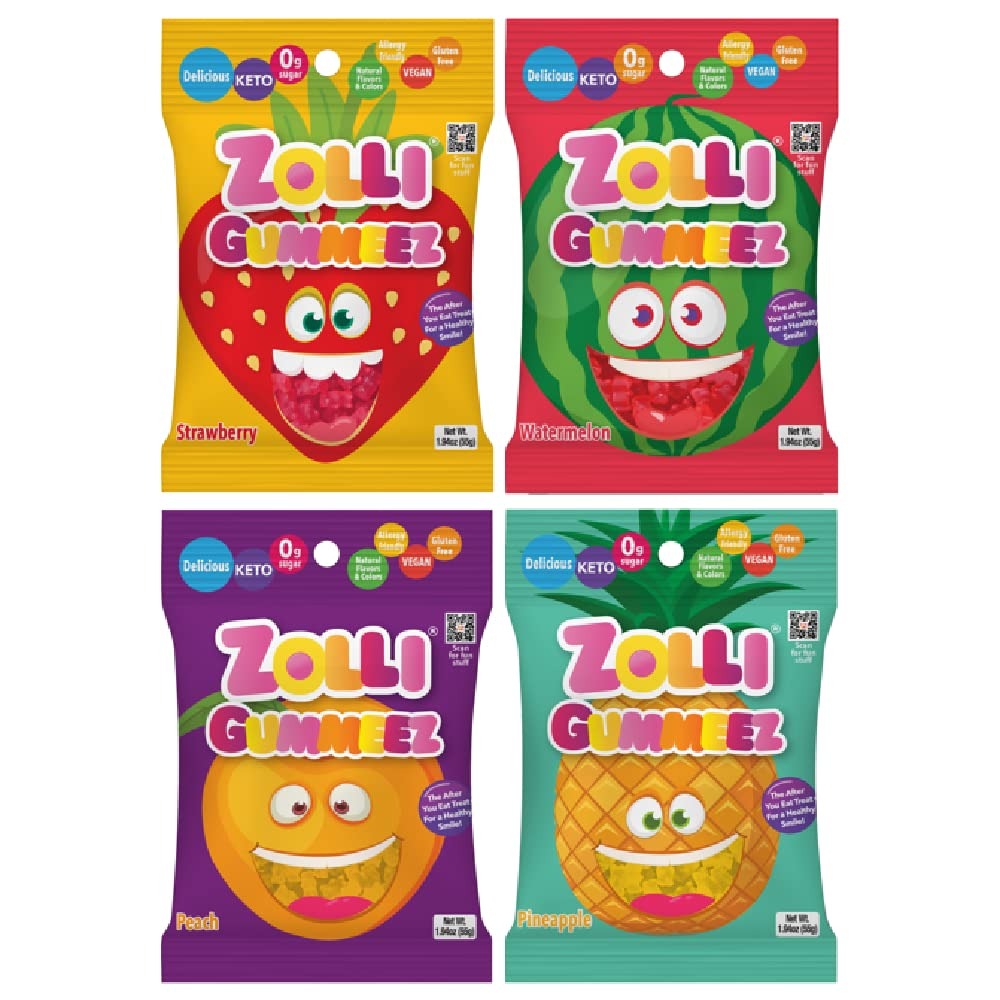
Item Name: Zolli Gummies Variety - Delicious Zero Sugar, Allergy-Free, KETO, Vegan Clean Teeth Candy - 4 Packs of 1.94oz Each for a Convenient and Flavorful Snacking Experience
Bullet Point 1: Delicious Gummy Variety: Zolli Gummies offer a delectable assortment of flavors, providing a delightful taste experience in every chew.
Bullet Point 2: Sugar-Free & Keto-Friendly: Enjoy guilt-free snacking with our sugar-free gummies, perfect for those seeking a tasty treat without added sugars and suitable for a keto lifestyle.
Bullet Point 3: Dentist-Approved Formula: Zolli Gummies are dentist-approved, promoting oral health with a dental-friendly formula that makes them a smart choice for all ages.
Bullet Point 4: Kid-Friendly and Adult-Approved: With a delightful taste that appeals to both kids and adults, Zolli Gummies are the perfect treat for the whole family, offering a wholesome and enjoyable snacking option.
Bullet Point 5: Perfect On-the-Go Snack: Conveniently packaged, Zolli Gummies are ideal for on-the-go enjoyment, whether in your bag, pocket, or as a delightful addition to your candy dish at home.
Value: 7.76
Unit: Ounce

Price: 28.74